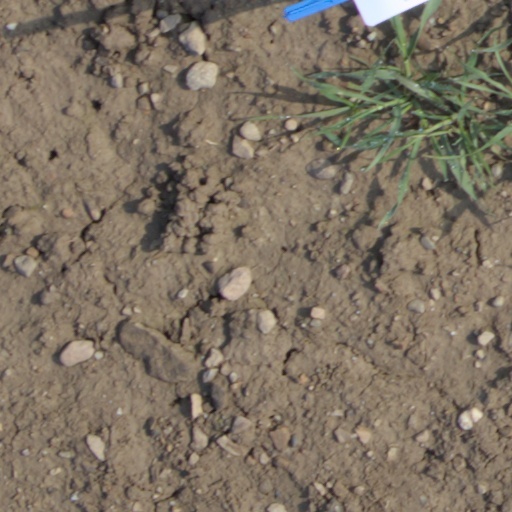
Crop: wheat